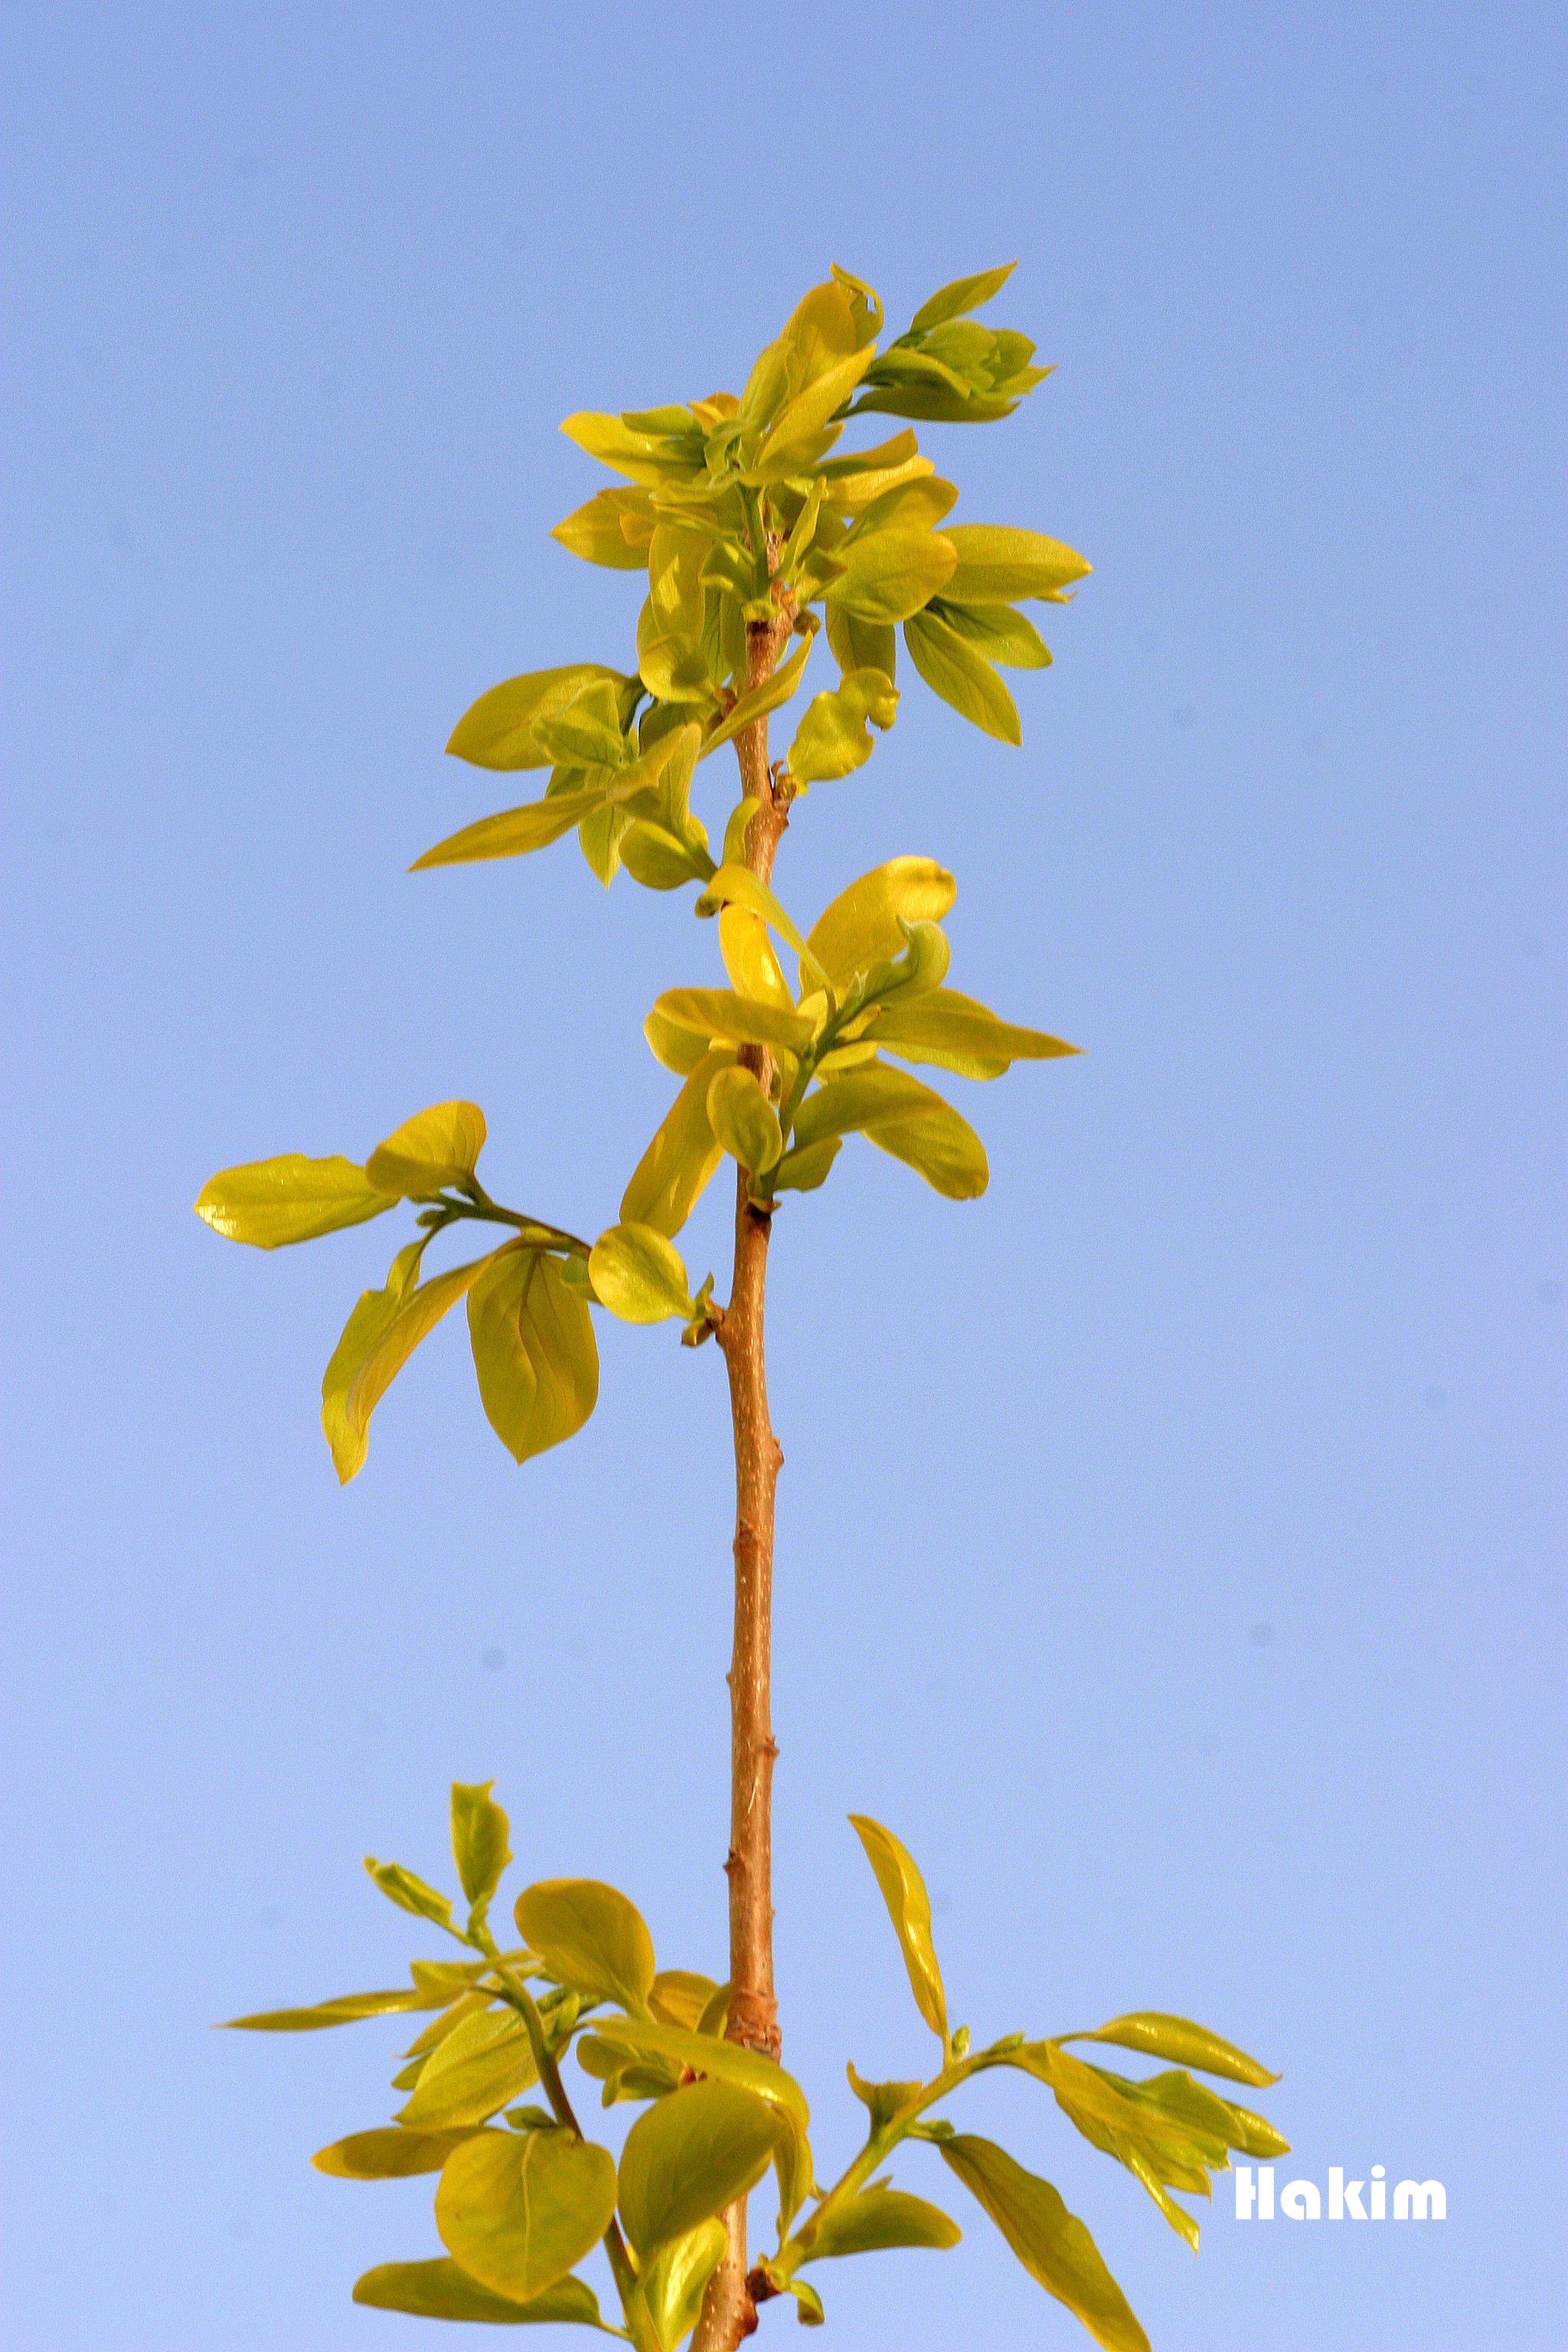
nature, yellow, flora, plant, flower, branch, plant stem, spring, sky, twig, tree